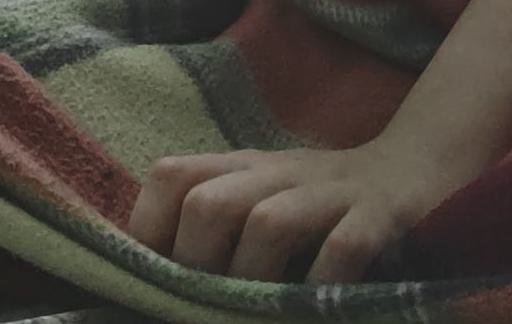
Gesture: no_gesture